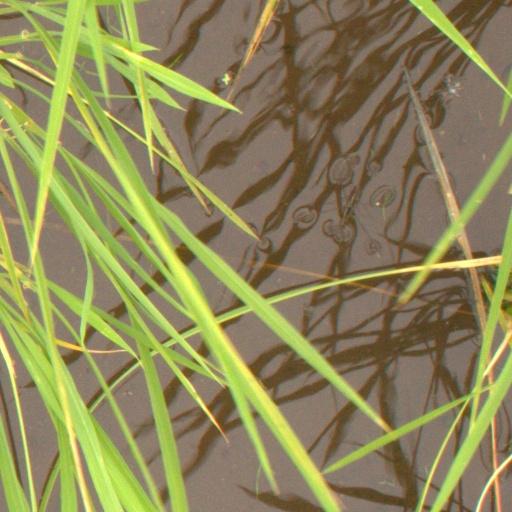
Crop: rice